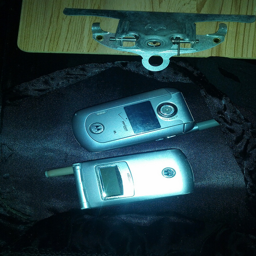
Two cellphones sitting on black cloth next to a clipboard.
Two cell phones are next to the clipboard.
Two cellphones sit beside an unused wooden clipboard.
Two old cell phones are next to a clip board.
Two silver cellphones on black surface next to a clipboard.